SMS Odin

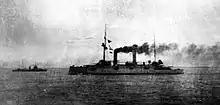
An unidentified member of the or on patrol during World War I, c. 1915

Following the outbreak of World War I in July 1914, was recommissioned on 12 August as part of the general mobilization for war. She was assigned to VI Battle Squadron, along with her sister and the six -class coastal defense ships. After completing their mobilization, the unit was initially deployed to guard Germany's North Sea coast on 15 September, alternating between the mouth of the Weser river and the Jade Bay, where Wilhelmshaven, Germany's primary naval base in the North Sea, was located. The squadron remained on station until 31 August 1915, when it was disbanded, and its ships dispersed. continued to patrol in the area, being assigned to the harbor defense flotilla in the mouth of the Ems river the following day.